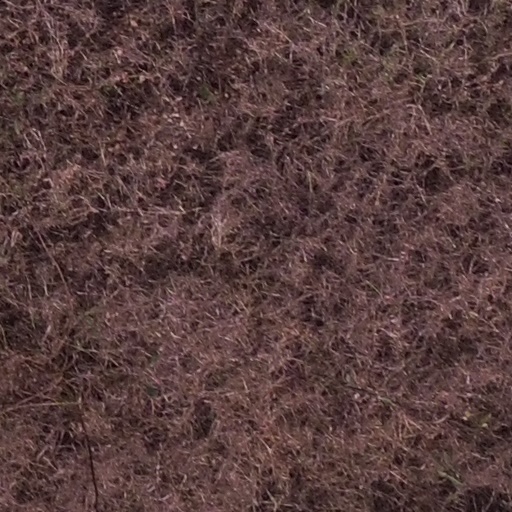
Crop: maize; corn